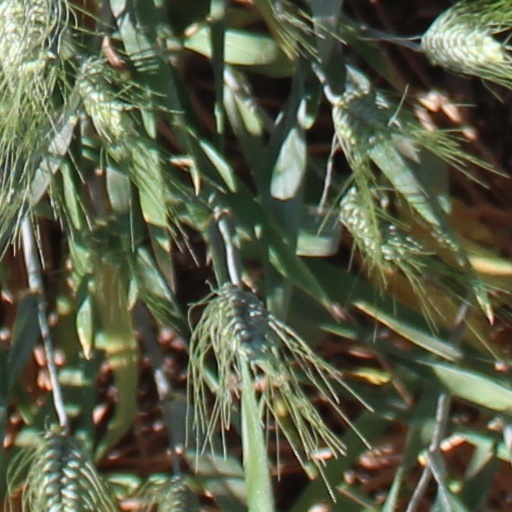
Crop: wheat